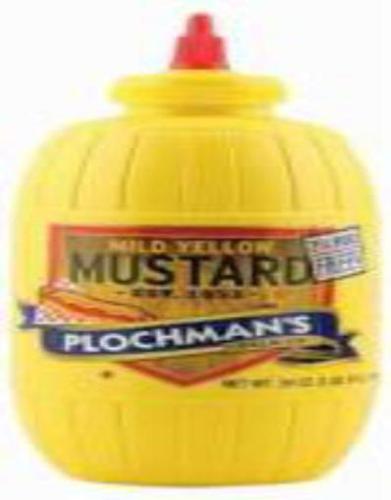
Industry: Food